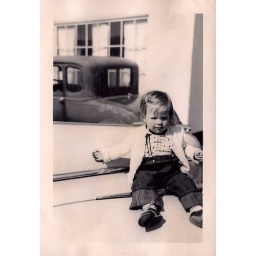
Me sitting on the hood of a car at The Pine Tree Cafe in Santa Barbara, CA in 1953.